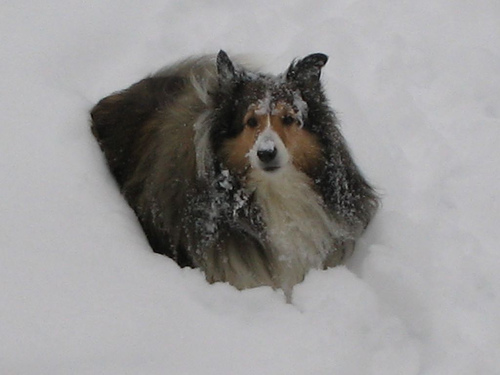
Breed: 274-n000110-Shetland_sheepdog